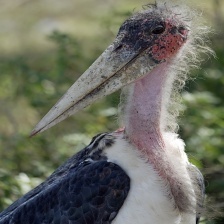
Species: MARABOU STORK
Scientific name: LEPTOPTILOS CRUMENIFER
ImageNet parent category: white_stork